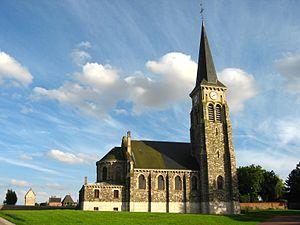
L'Eglise Saint-Nicolas de Coullemelle (Somme) This building is indexed in the Base Mérimée, a database of architectural heritage maintained by the French Ministry of Culture,
L'église Saint-Nicolas de Coulemelle est située dans le village de Coullemelle dans le département de la Somme à environ 30 km au sud d'Amiens.
Coullemelle est une commune française située dans le département de la Somme, en région Hauts-de-France.